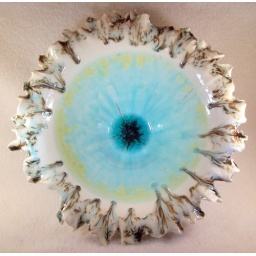
handmade ceramic fruit bowl by tootallspottery (13)